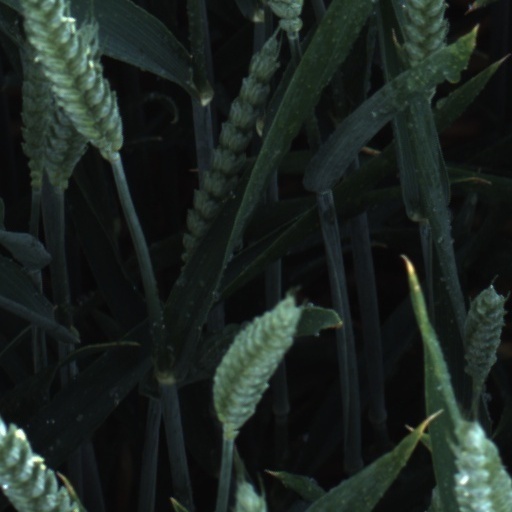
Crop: wheat